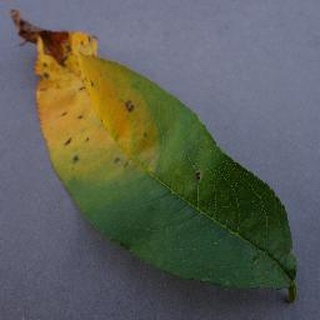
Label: peach_bacterial_spot